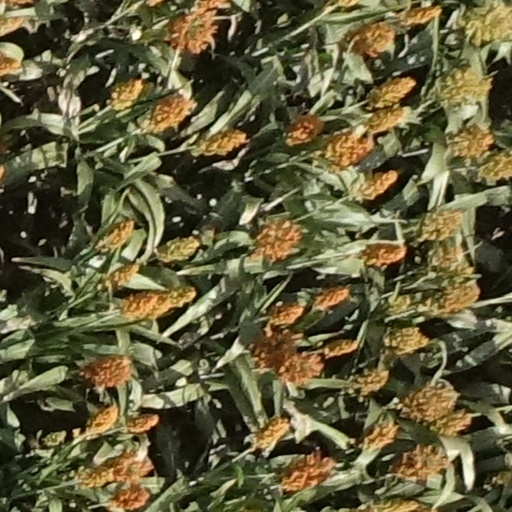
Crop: sorghum